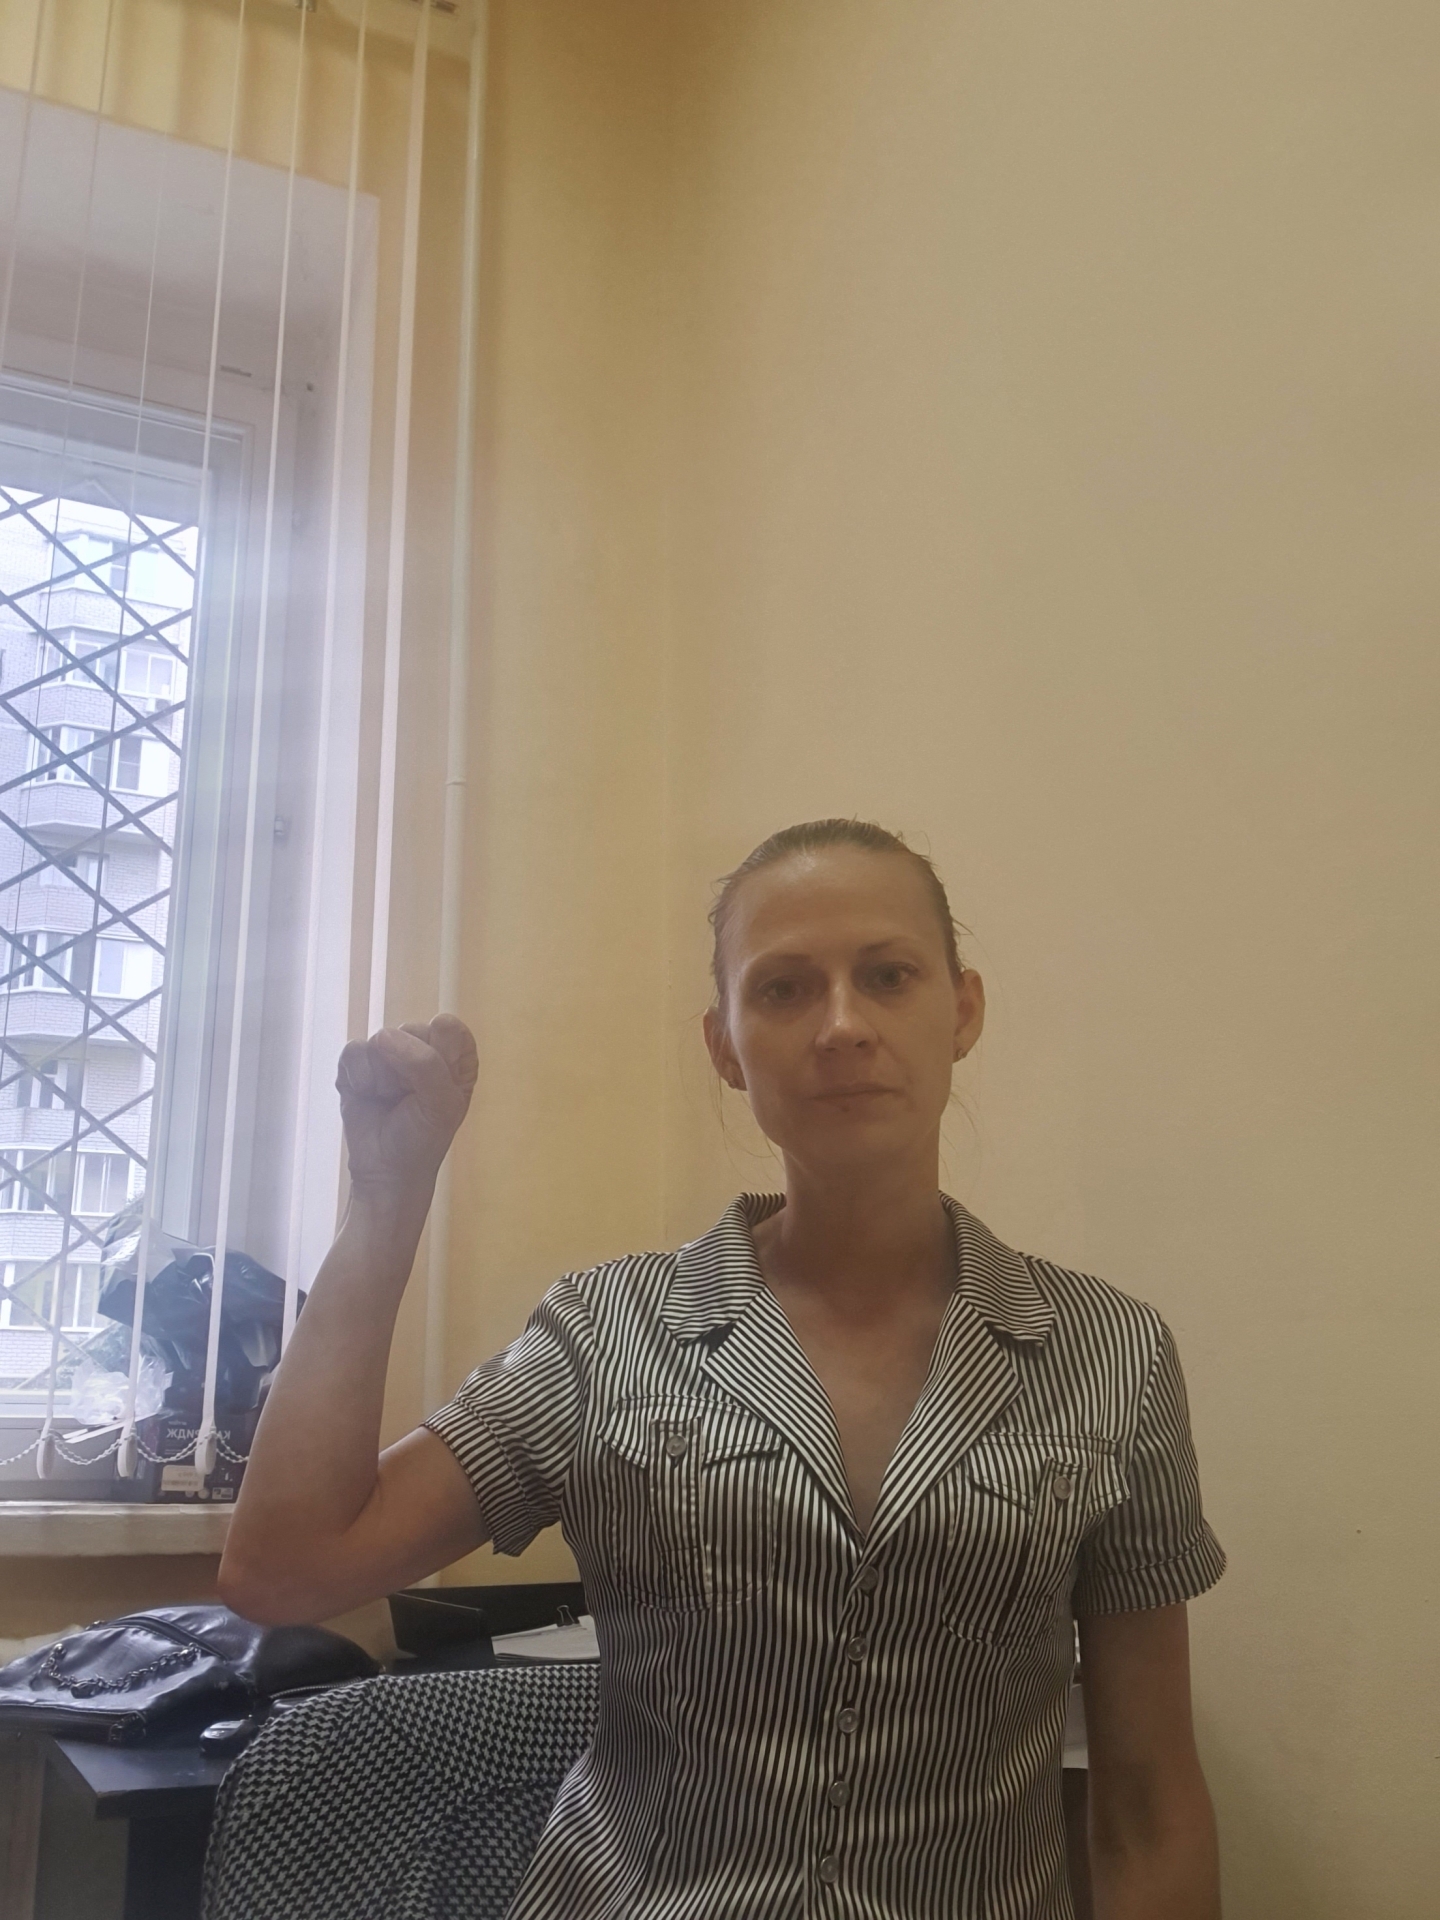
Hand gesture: fist